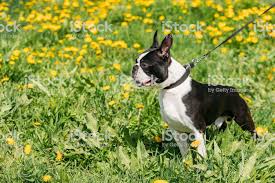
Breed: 230-n000084-Boston_bull